Dhuvaafaru

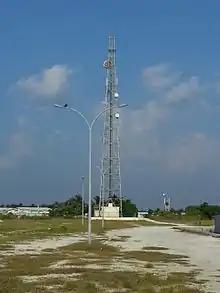
Telecommunications tower in Dhuvaafaru.

An agreement was signed between Maldivian government and the joint venture companies of "Amin Construction" of Maldives and Singapore's "Liang Beng" to develop Dhuvaafaru on 13 February 2006. The bidding process was marred by allegation of corruption and it took over a year to finalise the contractors. Corruption allegations were brought against "Amin Constructions" by another local company called "Moreway Constructions" with regards to the bidding process. On 17 November 2005, the government revoked the contract of US$17.4 million awarded to the joint venture companies "Arun Excello" of India and "Apollo Holdings" of Maldives saying that the bidding documents were incomplete but the government failed to provide an explanation as to why the bid was accepted in the first place. Previously the government had promised in 2005 to provide permanent shelter for the displaced within two years however, over a year was wasted in the bidding process and it took an agonising four years for the tsunami victims dreams to be realised.